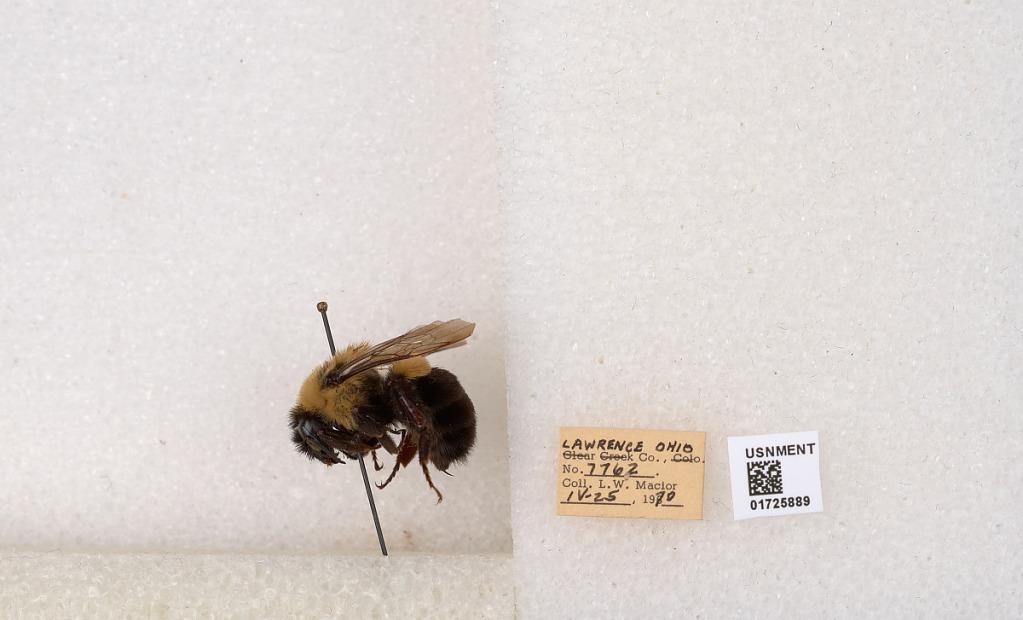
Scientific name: Bombus impatiens Cresson
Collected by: L. Macior
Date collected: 1970-4-25
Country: United States
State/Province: Ohio
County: Lawrence
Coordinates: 38.5985, -82.5367